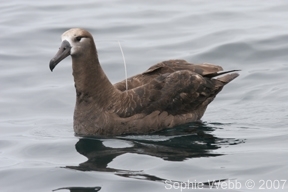
this bird has a long bill that is curved at the end and the feathers are brown.
a dirty gray bird with a black beak in the sea.
an aquatic bird with a brown body and a white patch on its face, with a long black bill that ends in a hook.
this bird has a long black bill and a brown body.
this water bird is grey with a white head that is small compared to the rest of his body.
this particular bird has a brown and gray body with a white ring around it's black billthe bird has light brown wings with a broad black bill.
this bird is brown with black and has a long, pointy beak.
this bird has wings that are black and has a long bill
this bird has wings that are brown and has a long neck
Species: Black Footed Albatross